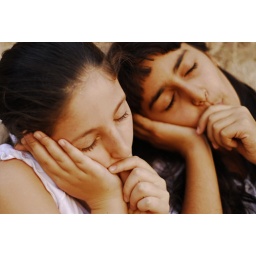
Armenia, Yerevan, close-up of two armenian schoolgirls with black hair sleeping with finger in mouth